Mikuni Station (Fukui)

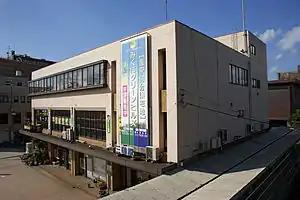
Mikuni Station entrance

is an Echizen Railway Mikuni Awara Line railway station located in the city of Sakai, Fukui Prefecture, Japan.